Saint Donatus Catholic Church

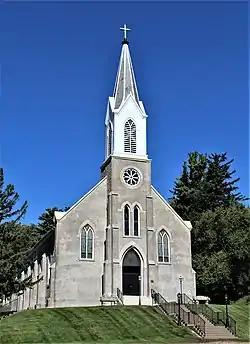

Saint Donatus Catholic Church is a parish of the Archdiocese of Dubuque located in the Jackson County, Iowa community of St. Donatus. The patron of the parish and the town is Saint Donatus of Muenstereifel, whose "cultus" is popular in Luxembourg and the Rhineland. The parish complex includes a church building, rectory, chapel and cemetery. They are all contributing properties in the Village of St. Donatus Historic District, which was listed on the National Register of Historic Places in 1989.